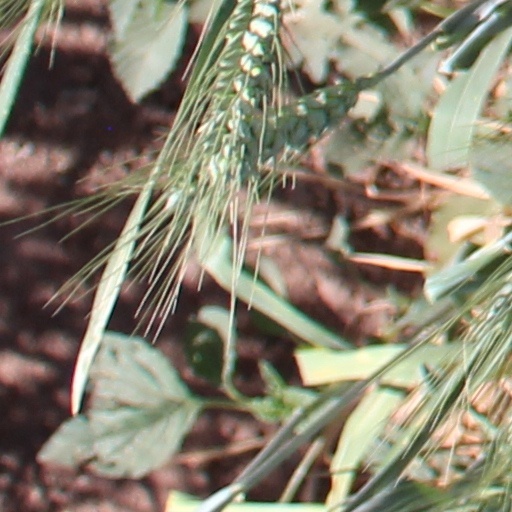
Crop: wheat